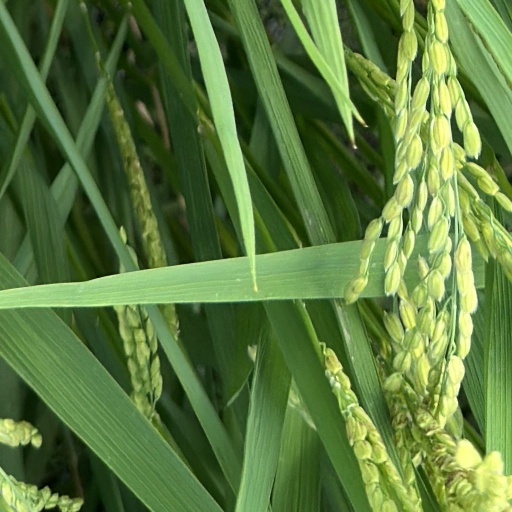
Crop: rice